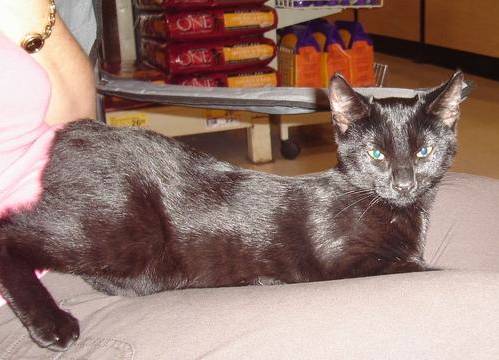
Label: cat